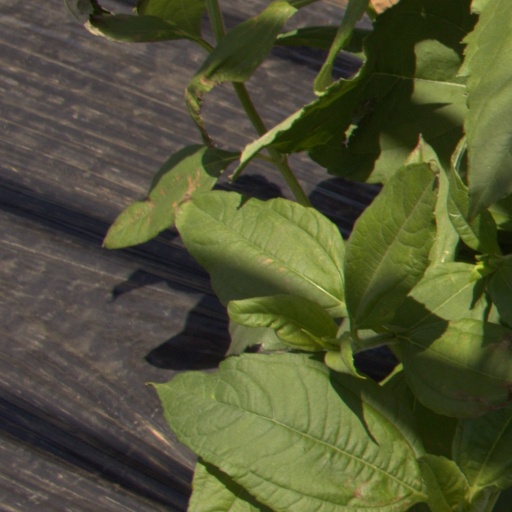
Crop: Jerusalem artichoke